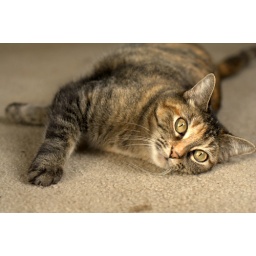
kitty by windows 101-1